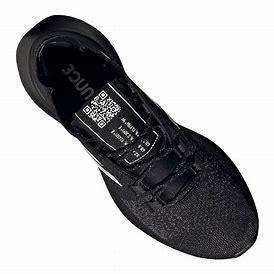
Brand: Adidas
Model: Sensebounce